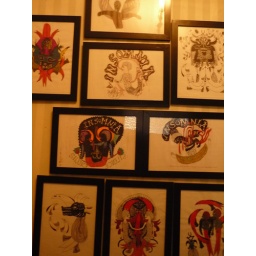
black sheep in the sky!